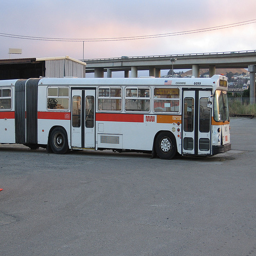
A white, red, and orange articulated bus on an asphalt lot.
A bus driving on the street near a highway.
a long passenger bus going down the road
A white bus that is sitting on a street.
A white and red train parked near a bridge.